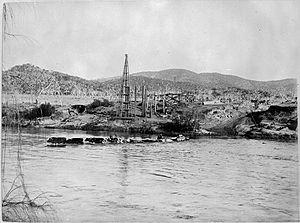
L'histoire du Territoire de la capitale australienne, une division administrative de l'Australie a commencé après la création de la Fédération de l'Australie en 1901, quand une loi crée le site de Canberra, la capitale de l'Australie. La région a une longue histoire avant la création du territoire, avec des traces de peuplement aborigène datant d'au moins 21 000 ans. Elle est située sur les terres traditionnelles du peuple Ngambri et de plusieurs autres groupes linguistiques, une affirmation connue à travers les deux premiers comptes-rendus des colons européens et les histoires orales aborigènes elles-mêmes.